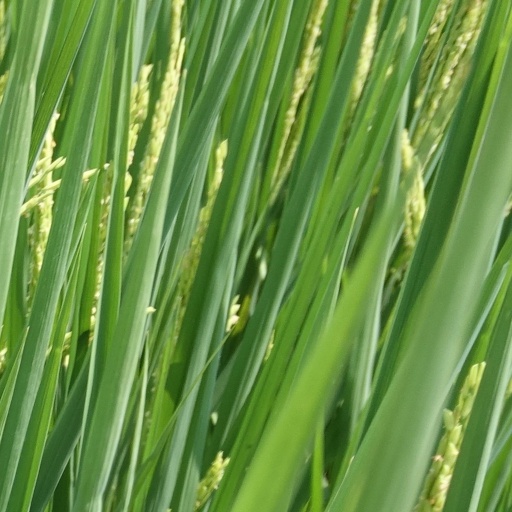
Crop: rice